Helge Tverberg

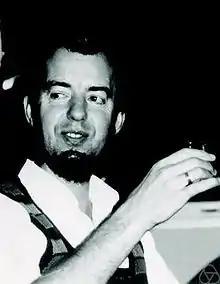
Helge Tverberg at Oberwolfach in 1981

Helge Arnulf Tverberg (March 6, 1935December 28, 2020) was a Norwegian mathematician. He was a professor in the Mathematics Department at the University of Bergen, his speciality being combinatorics; he retired at the mandatory age of seventy.